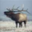
Label: deer